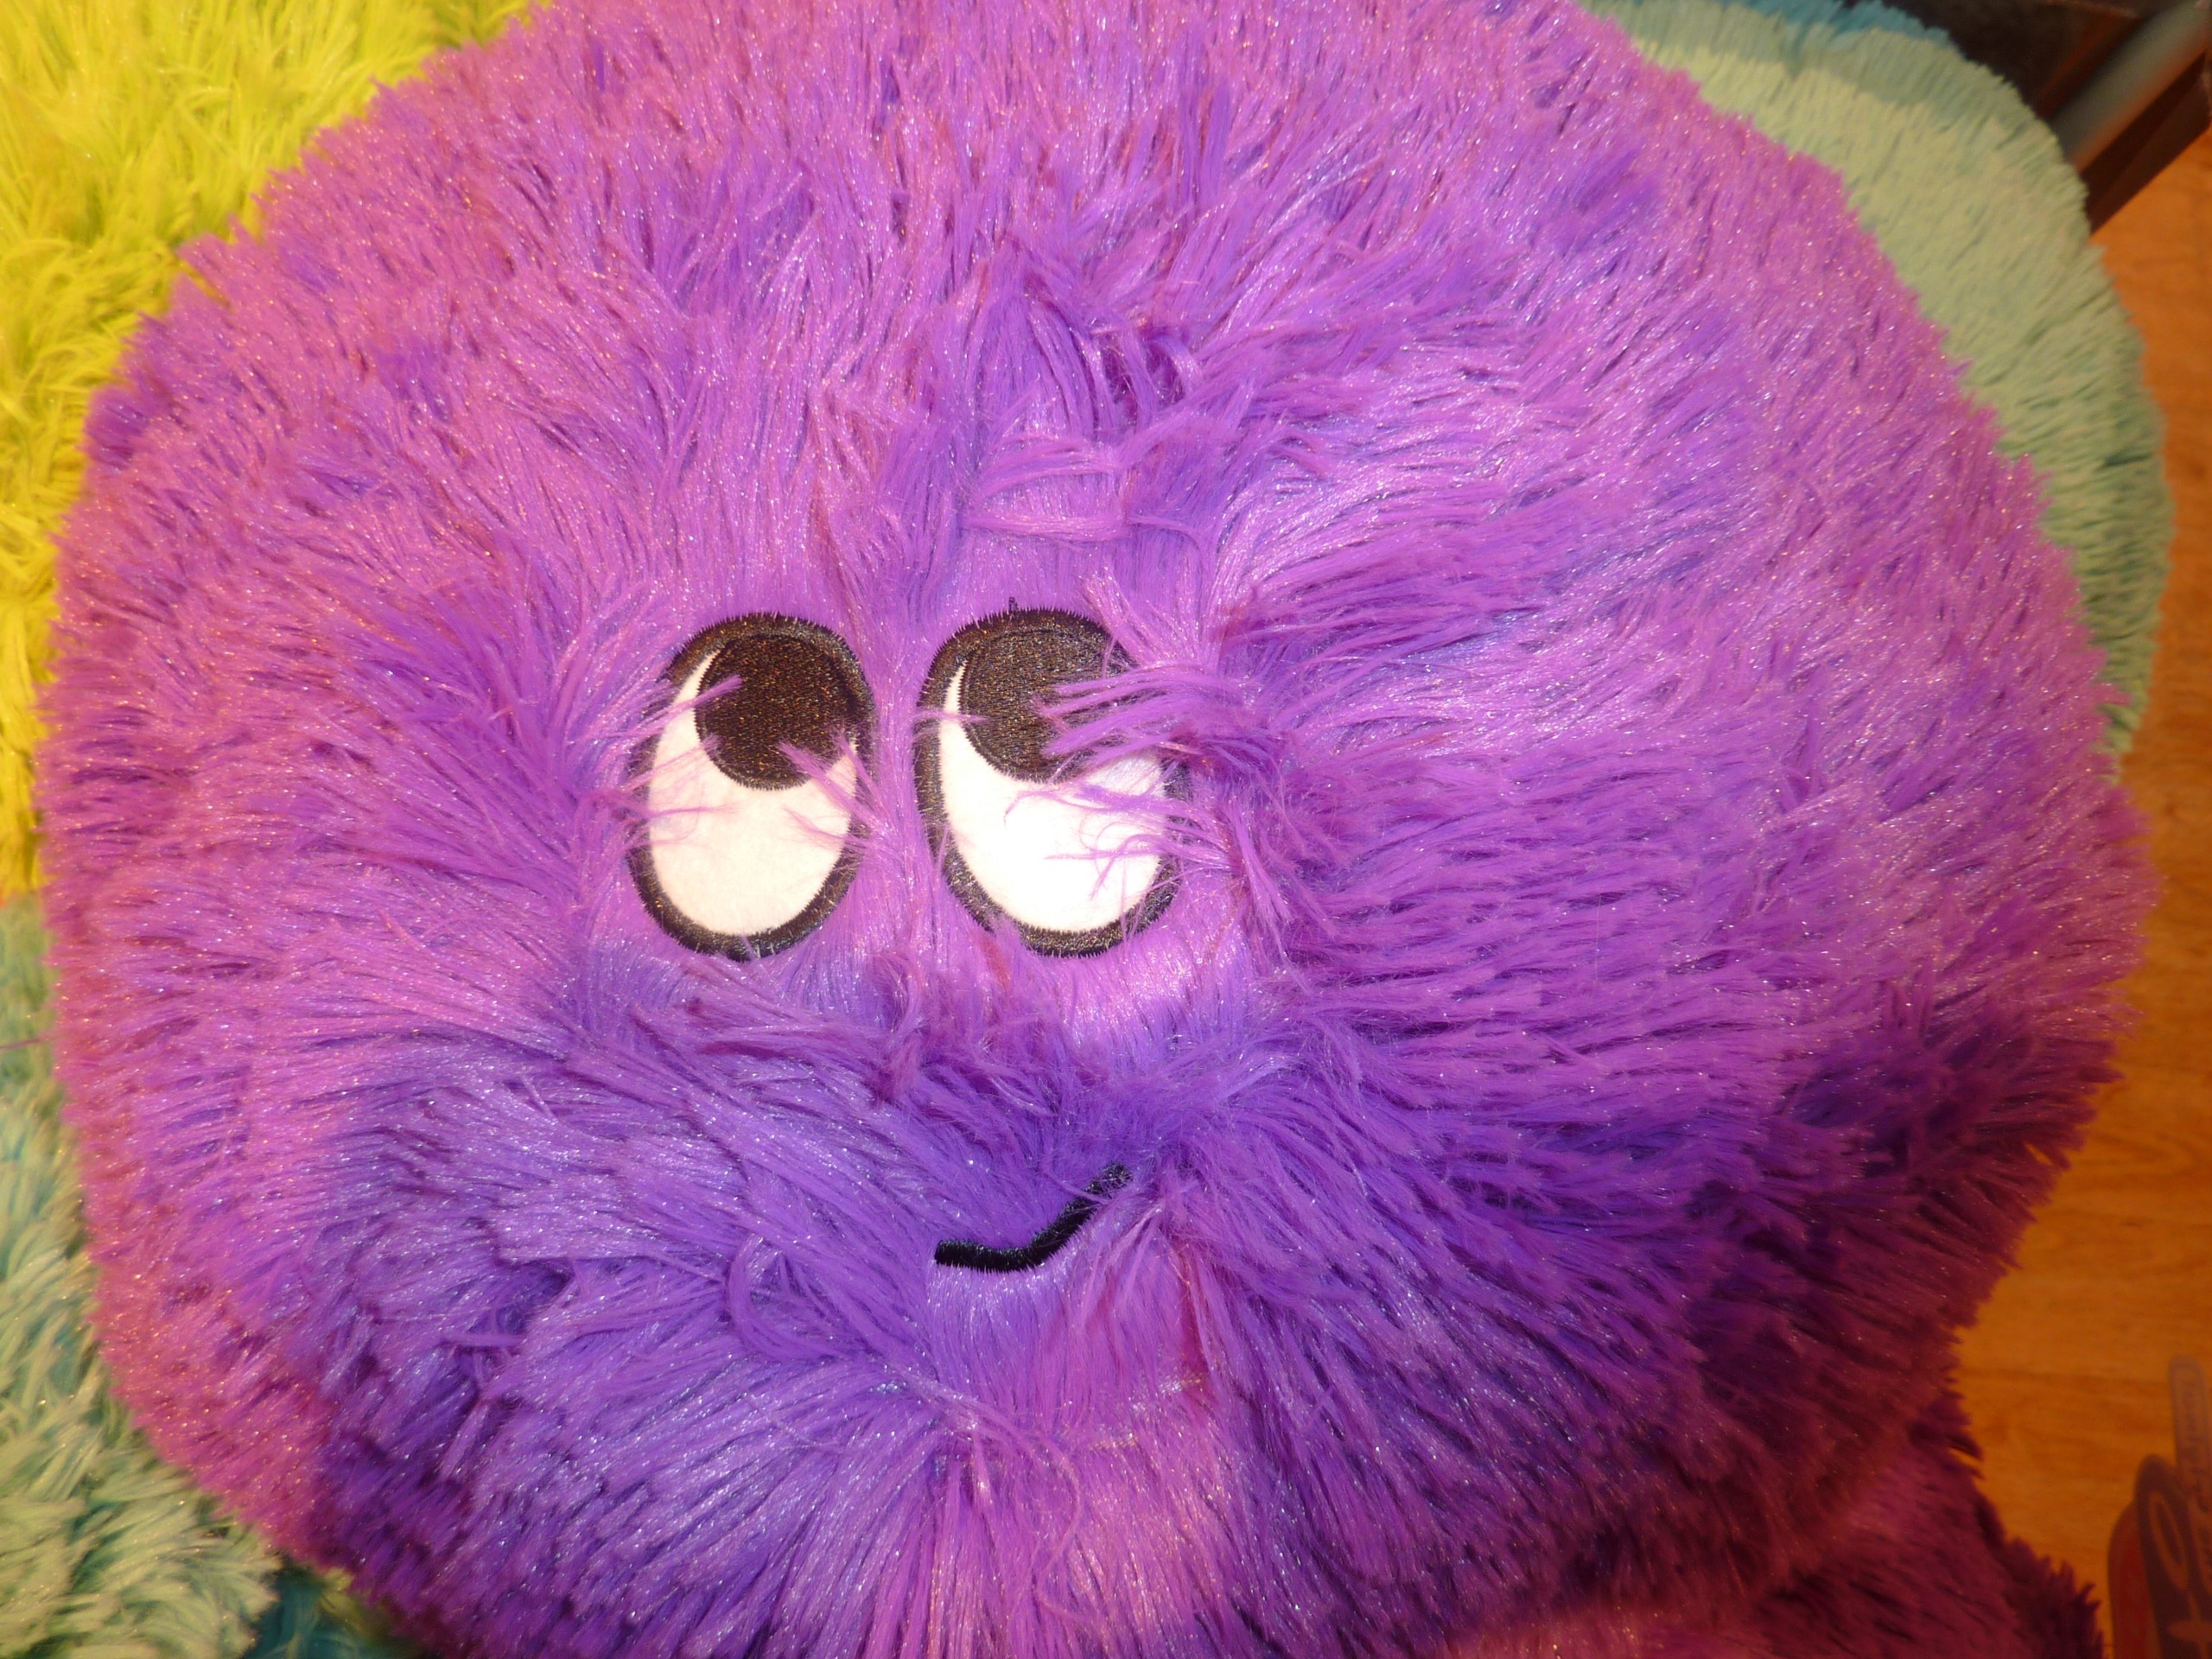
flower, purple, fur, toy, material, thread, textile, face, eyes, eye, violet, joy, plush, friendly, kobold, button eyes, stuffed toy